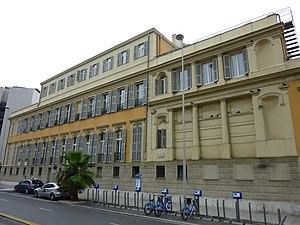
Vue de la Villa Furtado-Heine. Nice, Alpes-Maritimes, France. This building is inscrit au titre des Monuments Historiques. It is indexed in the Base Mérimée, a database of architectural heritage maintained by the French Ministry of Culture,
La villa Furtado-Heine, aussi appelée villa des officiers, est une villa située entre la rue de France et la promenade des Anglais, à Nice, en France.